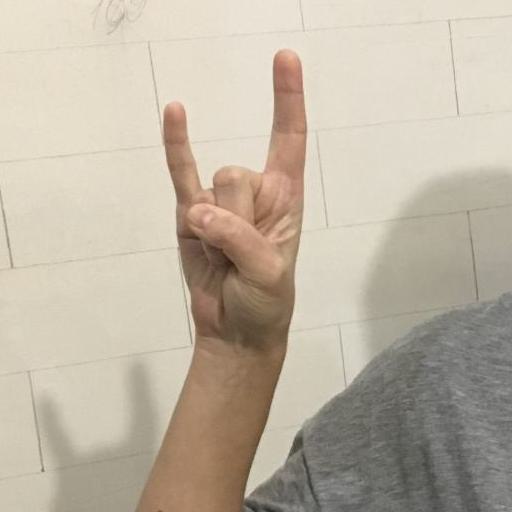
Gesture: rock